Wang Jinxi

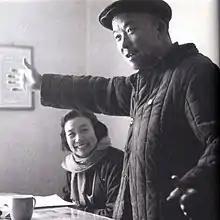
Wang (right) with Sun Weishi, while rehearsing for the play 'The Rising Sun'

For this the people called him 'Iron Man' (“铁人”), and the name 'Iron Man' Wang stuck and spread. In 1960, the nation was called upon to learn from the 'Iron Man', and he was appointed as the captain of the Drilling Command and Construction Brigade. The oil workers' exploits were depicted in the play "The Rising Sun", by Sun Weishi. The plot of "the Rising Sun" focused on the contributions that women made in agriculture and the construction of oilfields, and featured a cast made up exclusively of local people.